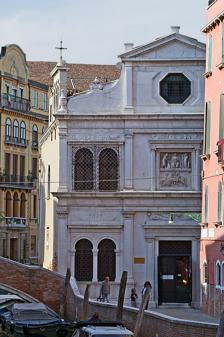
Building: Scuola di San Giorgio degli Schiavoni
Country: Italy
Year built: 1507
Scuola di San Giorgio degli Schiavoni Bell gable The Scuola di San Giorgio degli Schiavoni in Venice , northern Italy , was one of the city's confraternities , a scuola piccola located in the sestiere (neighborhood) of Castello, Venice . Its building has been preserved. History Since the early Middle Ages, Venice had intense commercial relationships with Dalmatia , which became even stronger when the whole region was conquered by Venice in the early 15th century. In the city, Slavic immigrants from Dalmatia were called Schiavoni . They formed a brotherhood, approved by the Consiglio dei Dieci in 1451. Mostly sailors and workers, they initially met on a ground near the church of San Giovanni di Malta . Their patron saints were Sts. George, Jerome and Tryphon, joined by St. Matthew when the brotherhood received a relic of that saint in 1502. In that period the corporation bought the former hospital of St. Catherine in the area, and restored as its Scuola , under design by Giovanni De Zan with a façade inspired by Jacopo Sansovino . From 1502 to 1507 the painter Vittore Carpaccio was commissioned seven panels with the Stories of the Patron Saints of the Scuola , which are still in the building.  Other rooms have paintings, decorations and embellishments. Description Externally, over the entrance is a relief with St. George Killing the Dragon (1552), by Pietro di Salò and, above it, a "Virgin Enthroned  with Saints" (mid-14th century) by a Venetian sculptor. The ground hall has on its four walls the paintings commissioned to Carpaccio, inspired by Jacobus de Voragine 's Golden Legend : St. Augustine in His Study St. Jerome and the Lion Funeral of St. Jerome St. George and the Dragon Triumph of St. George Baptism of the Selenites St. Tryphon and the Basilisk There are also two evangelic depictions, also by Carpaccio: Sermon in the Gethsemane Vocation of St. Matthew The upper hall ( Sala dell'Albergo ) has a wooden ceiling with painted decorations by Bastian de Muran, and, on the walls, other paintings of Jacopo Palma the Younger school. At the altar is a Patron Saint of the Scuola with, at its sides, two gilt panels of St. Jerome and St. Tryphon (15th century) See also Oltramarini Notes